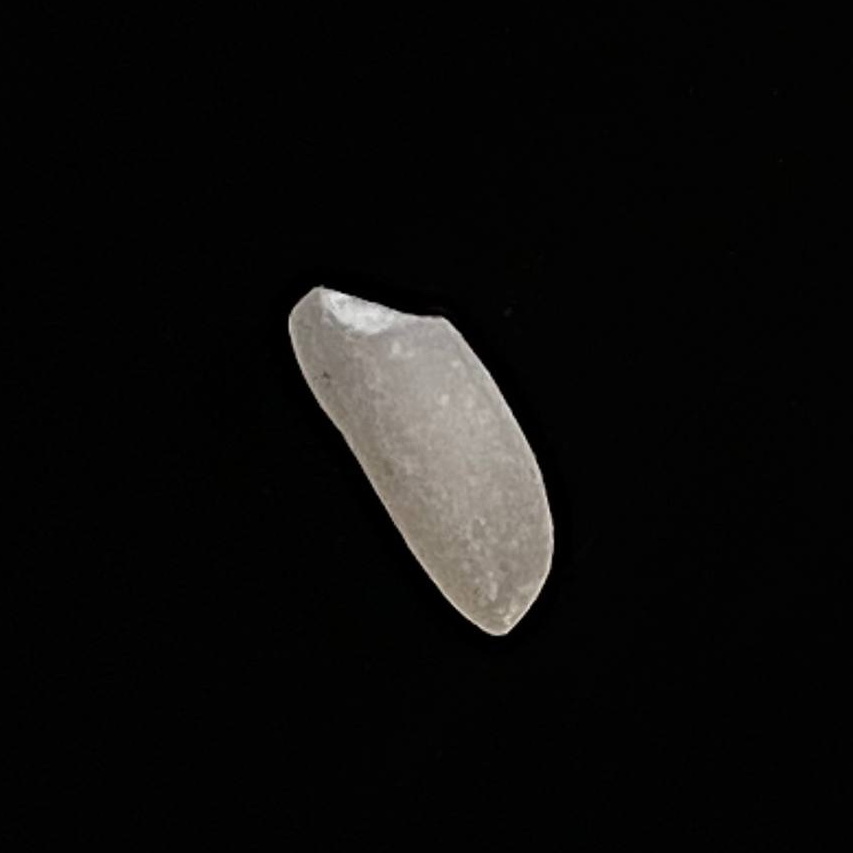
Rice variety: Katari_Polao